Eitan Na'eh

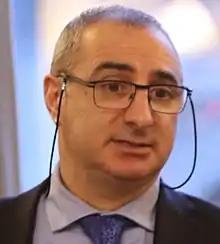
Na'eh in January 2016

Eitan Na'eh (born 17 September 1963) is an Israeli diplomat. He previously served as ambassador to Bahrain and Turkey.